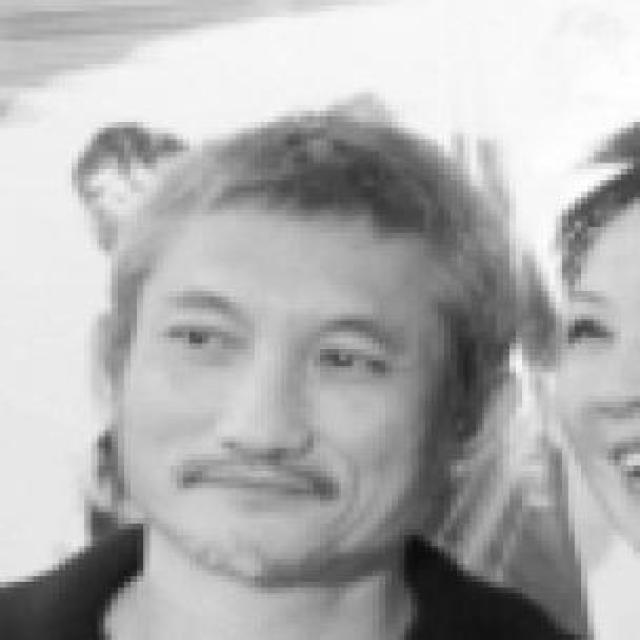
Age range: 45-64